LaRouche criminal trials

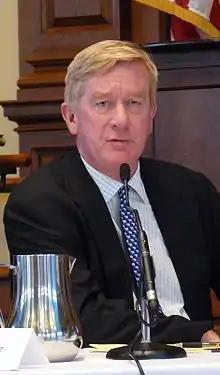
William Weld in 2008.

The LaRouche criminal trials in the mid-1980s stemmed from federal and state investigations into the activities of American political activist Lyndon LaRouche and members of his movement. They were charged with conspiring to commit fraud and soliciting loans they had no intention of repaying. LaRouche and his supporters disputed the charges, claiming the trials were politically motivated.